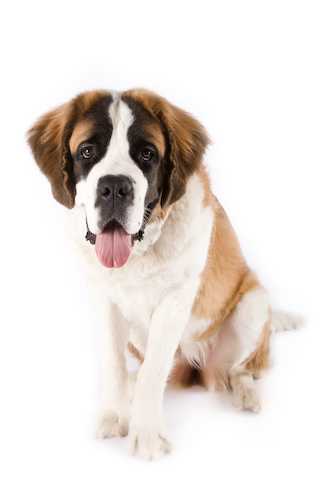
Breed: saint bernard